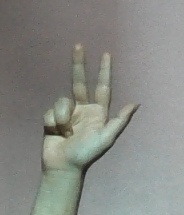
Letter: al